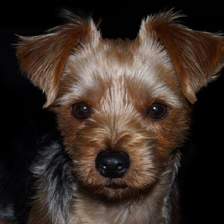
Label: animals